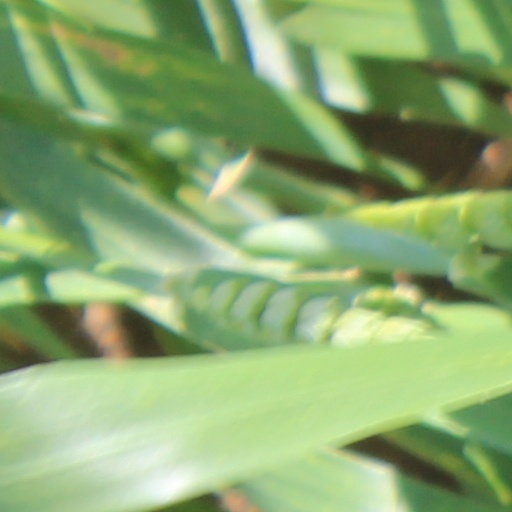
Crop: wheat